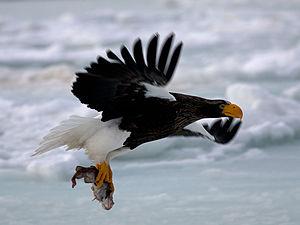
Le lac Jūsan est un lac du Japon situé à Goshogawara dans la préfecture d'Aomori.